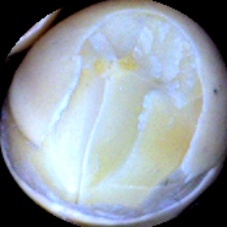
Label: Broken